Sky position (RA, Dec in degrees): 337.194, -1.115
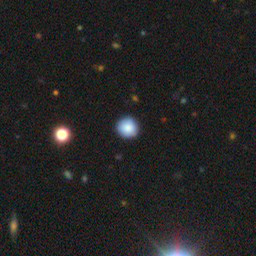
Galaxy morphology: Round Smooth Galaxies